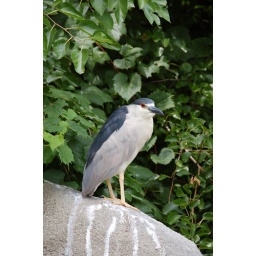
This beautiful bird was spotted looking over the animals at the Detroit Zoo, Detroit, MI